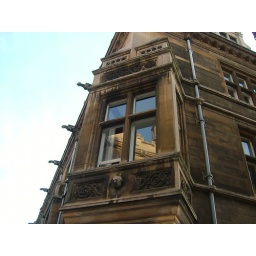
Cambridge building but note the clear reflection of another building in the windows. August 2009